0-8-0

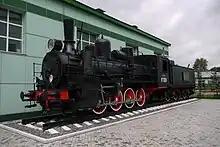
Russian class O 0-8-0 Ov 7024, Moskva-Ryazanskaya, Sortirovochnaya depot, Moscow

The first steam locomotives 0-8-0 in Russia — have been produced since 1858. In Russia, the 0-8-0 type locomotives were represented by the various O-class (Osnovnoj-mainline) freight locomotives. They were built from the end of the 19th century until the 1920s. They were commonly called the "Ovechka" (Sheep) and were the most common freight locomotives in Tsarist Russia. Some are still preserved in working order.